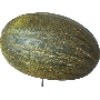
Label: melon_piel_de_sapo